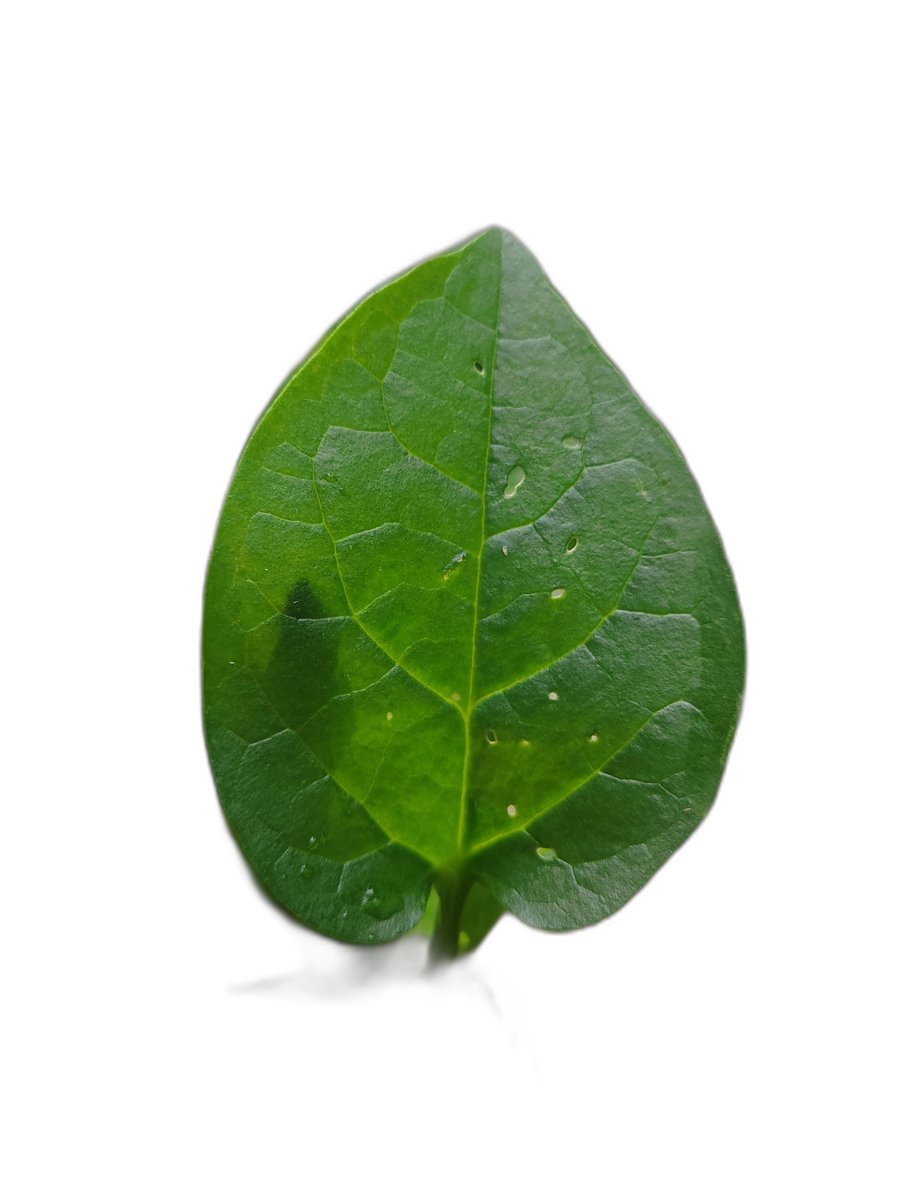
Label: Healthy-Leaf